Salomon Kalou

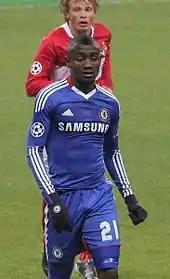
Kalou playing against Spartak Moscow in 2010.

Kalou started the season well with scoring the only goal in the 3–1 defeat at Wembley Stadium against Manchester United. He appeared as a substitute in the 6–0 drubbing of Wigan at the DW Stadium to score two goals, both assisted by fellow Ivorian Didier Drogba.